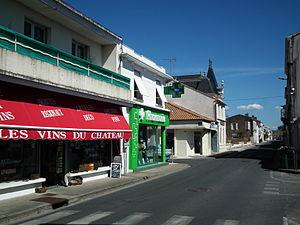
Rue Charles-Hervé à Etaules
Étaules est une commune du Sud-Ouest de la France, située dans le département de la Charente-Maritime et la région Nouvelle-Aquitaine. Ses habitants sont appelés les Étaulais et les Étaulaises.